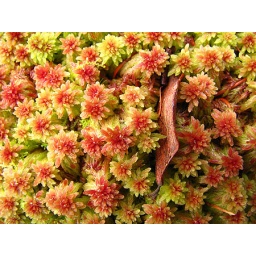
Often the dramatic views of the valley blind us to the beauty of the ground flora and micro world beneath our feet.